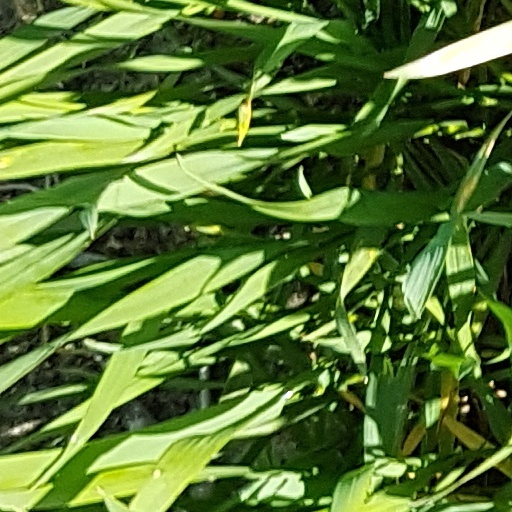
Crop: wheat